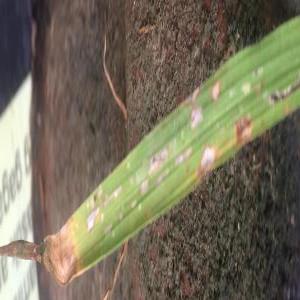
Disease: Blast